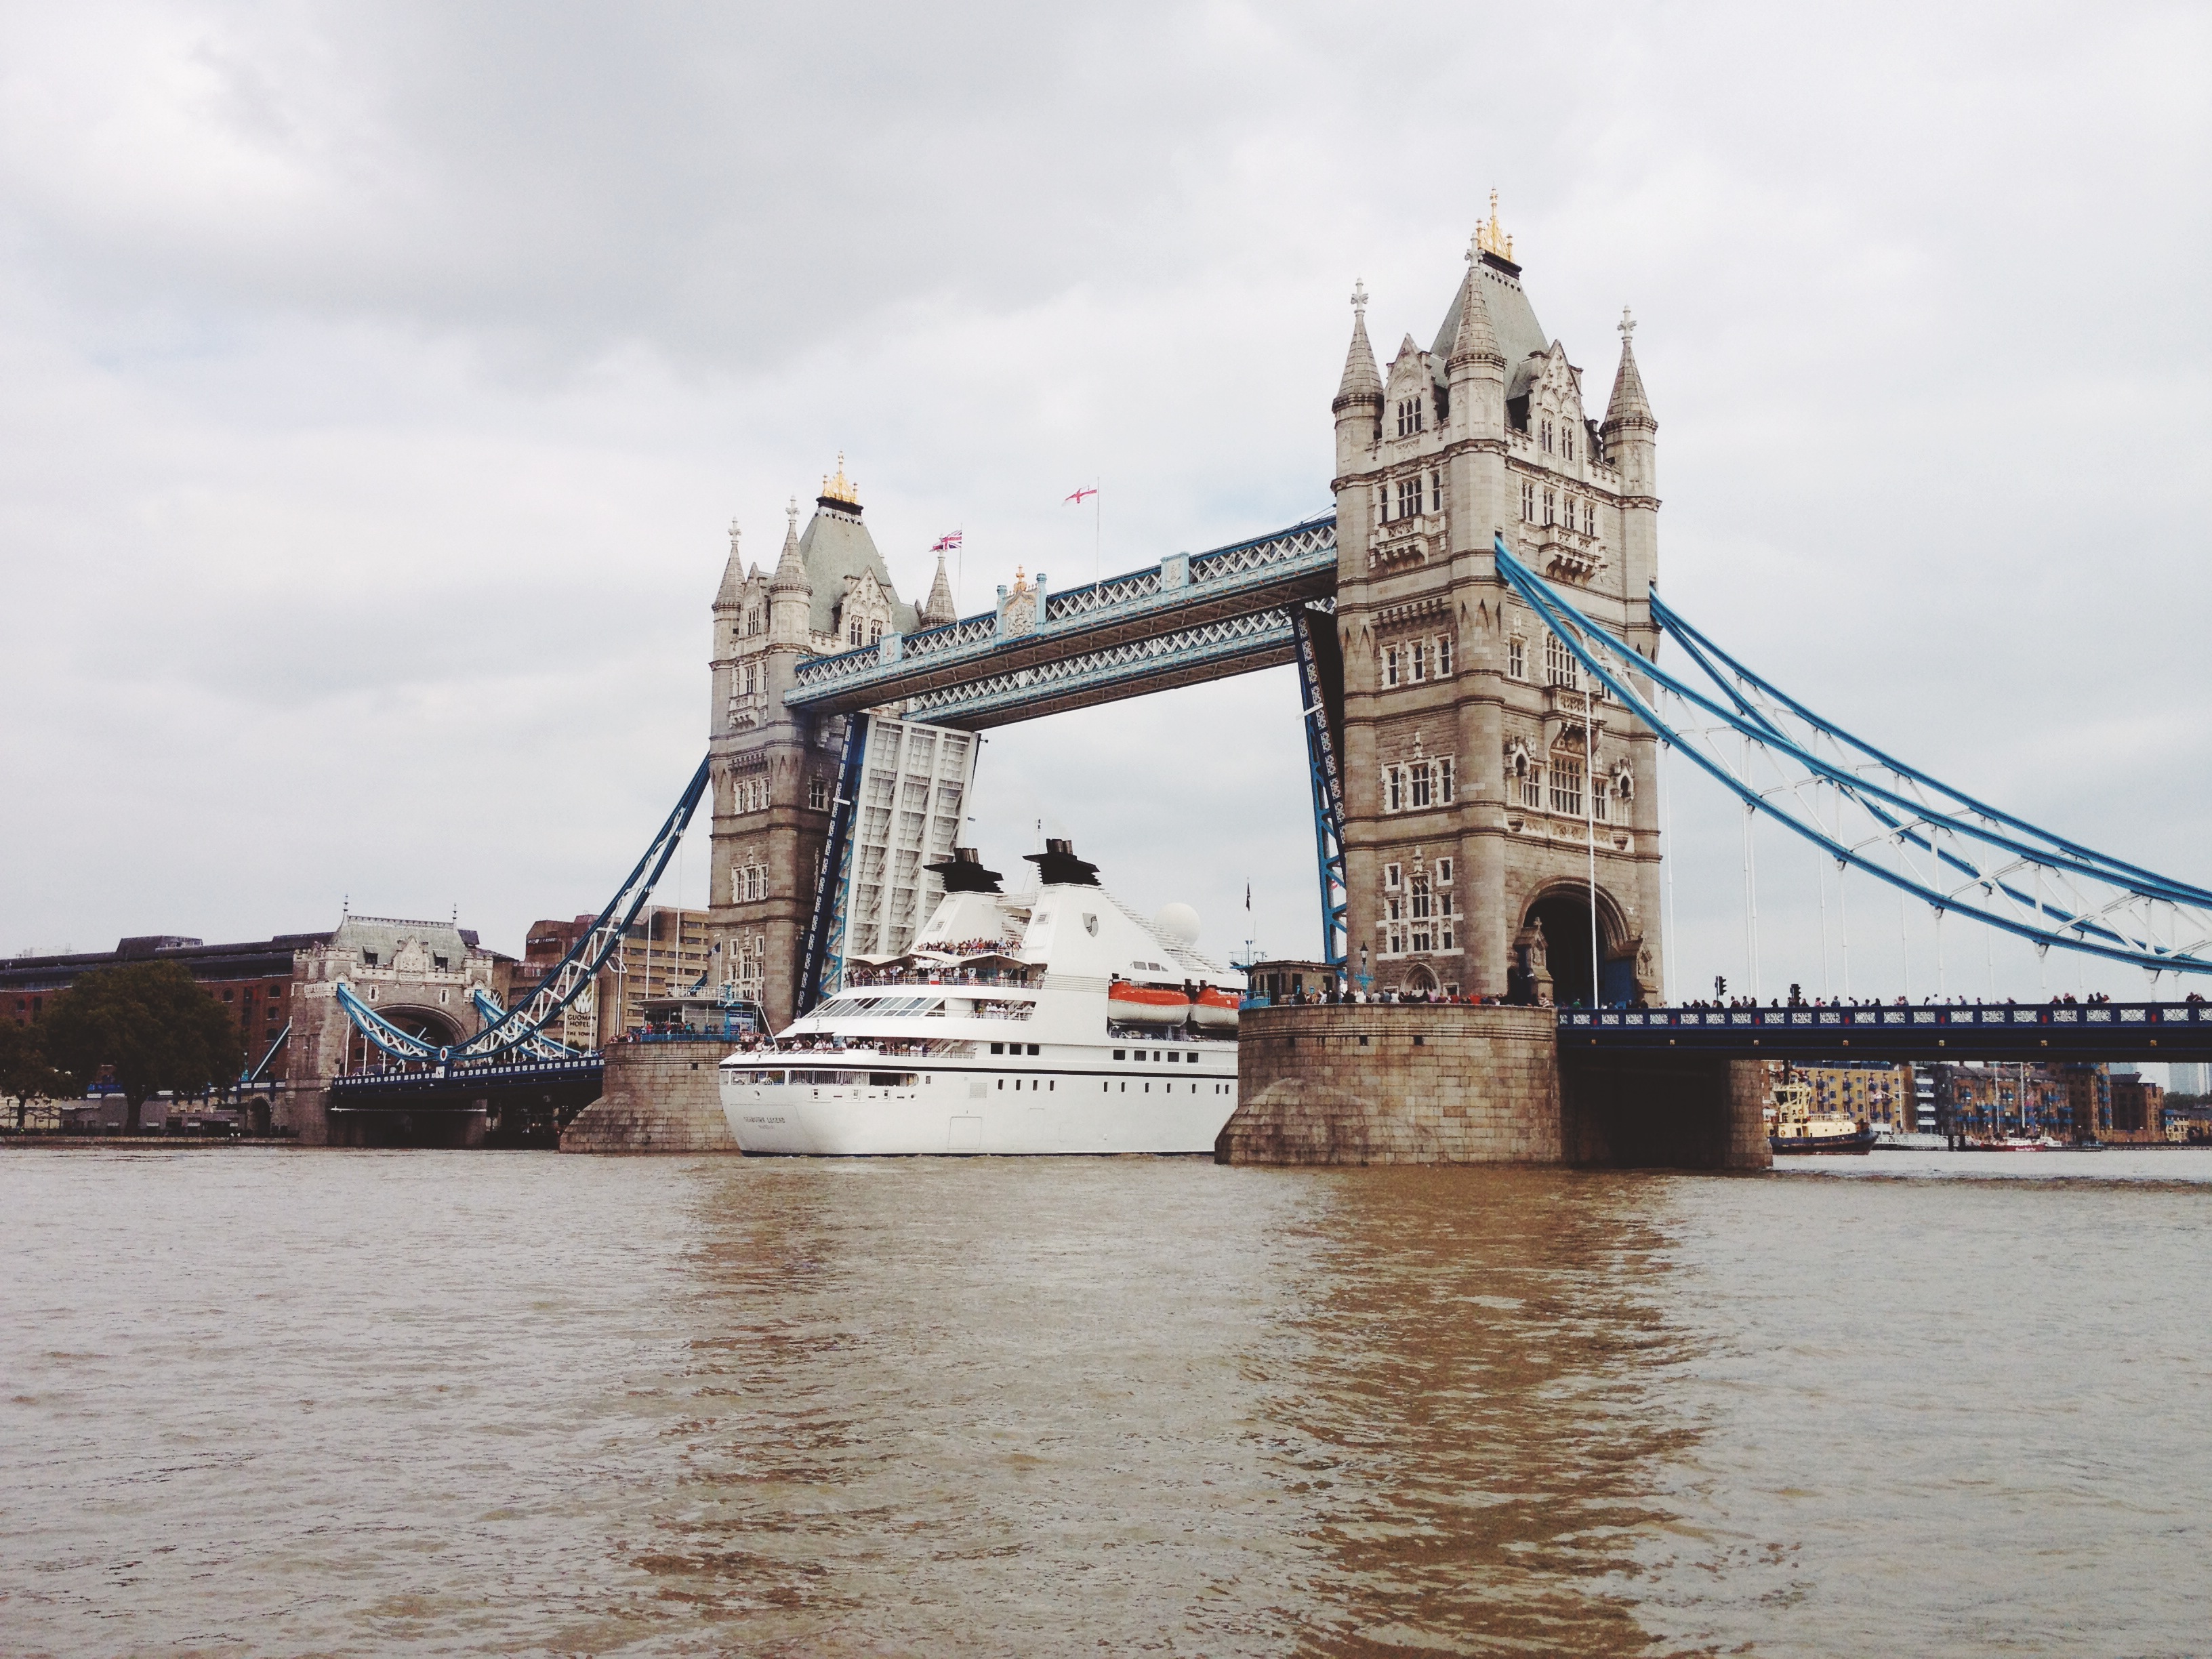
sea, coast, boat, bridge, river, vehicle, tower, landmark, harbor, port, tourism, tower bridge, waterway, ferry, london, thames